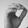
ASL letter: O